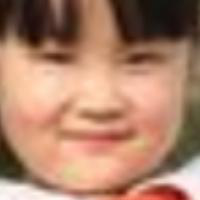
Age group: age 01-10